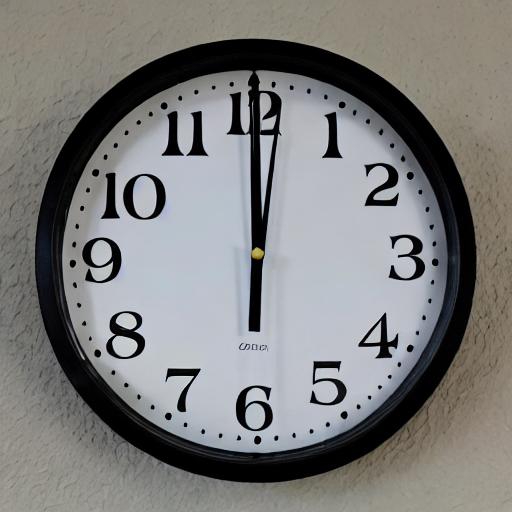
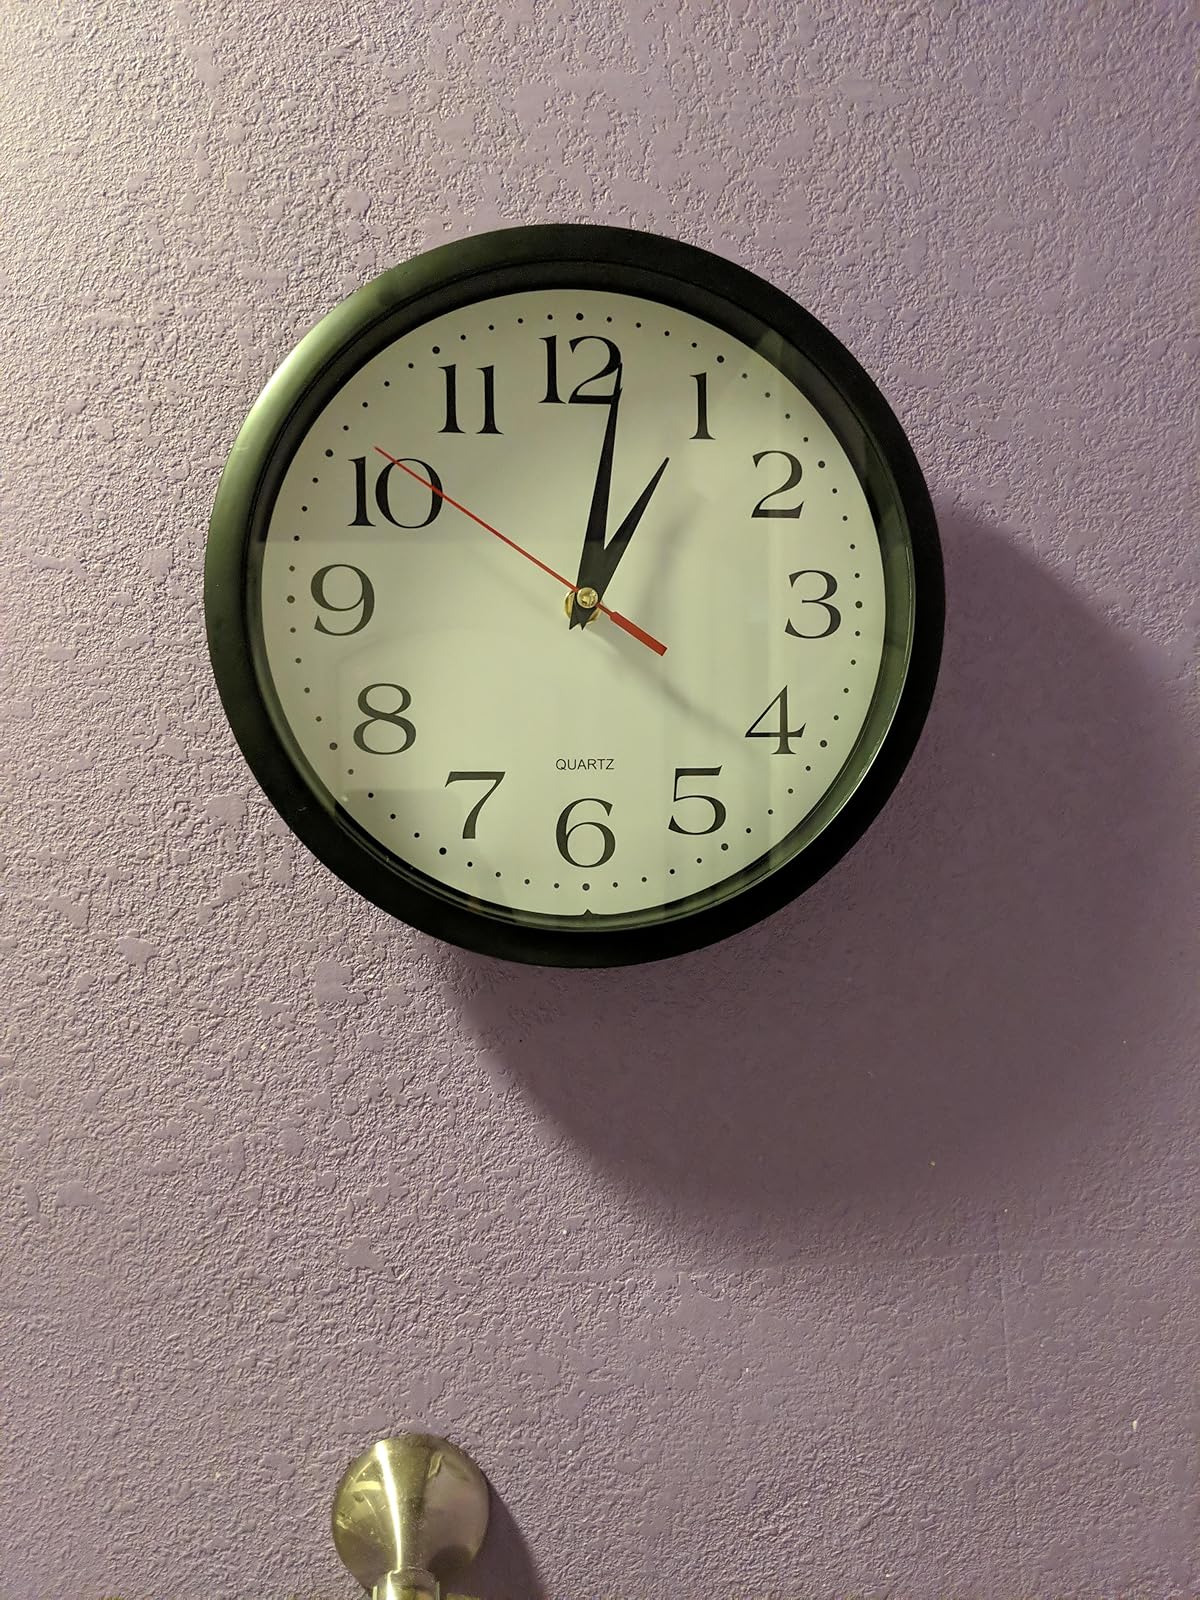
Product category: clock
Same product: no